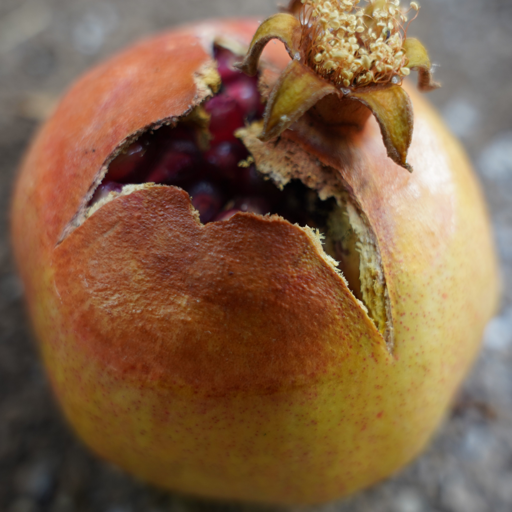
Label: Ectomyelois ceratoniae